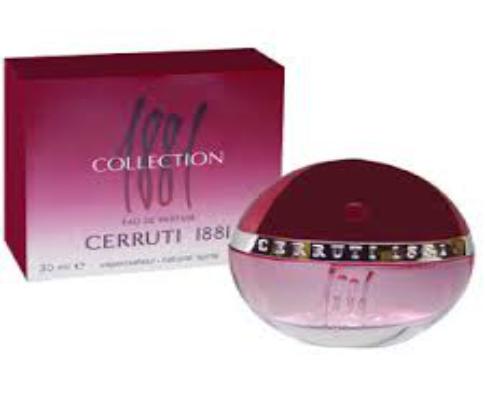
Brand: Cerruti 1881
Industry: Necessities